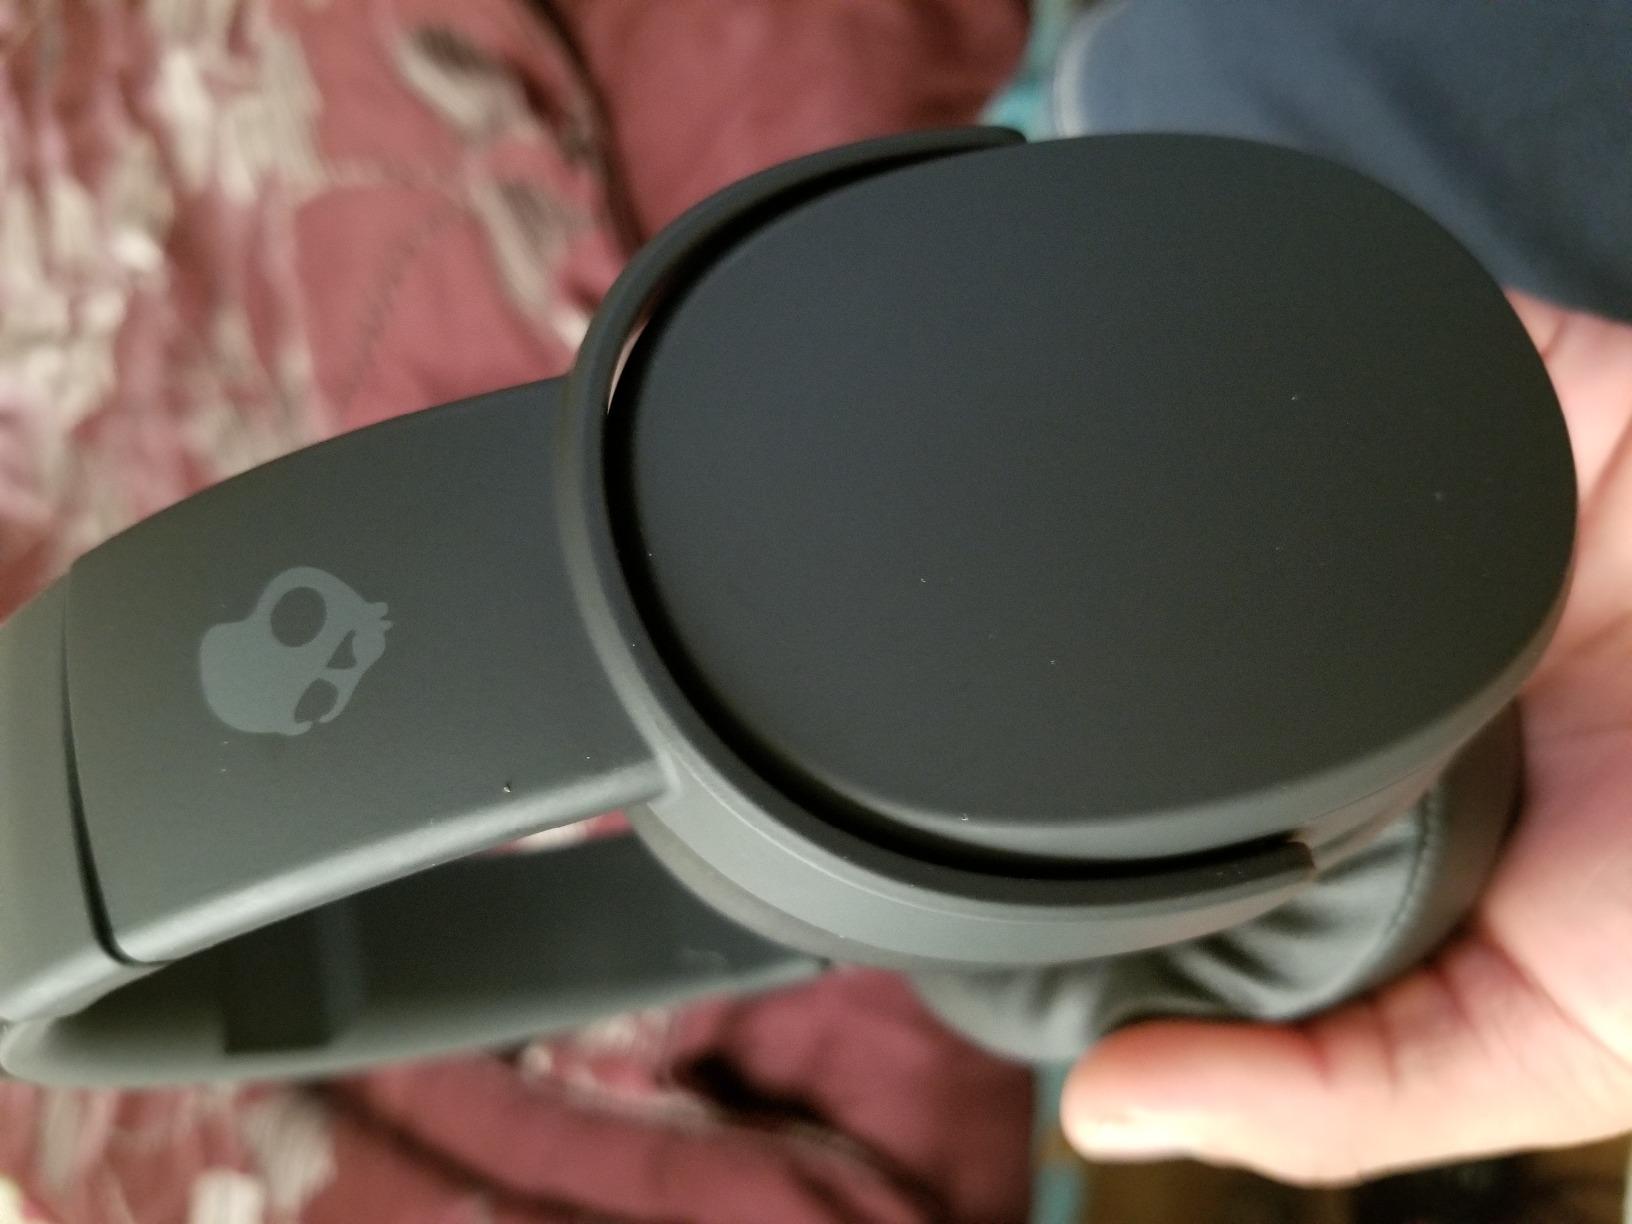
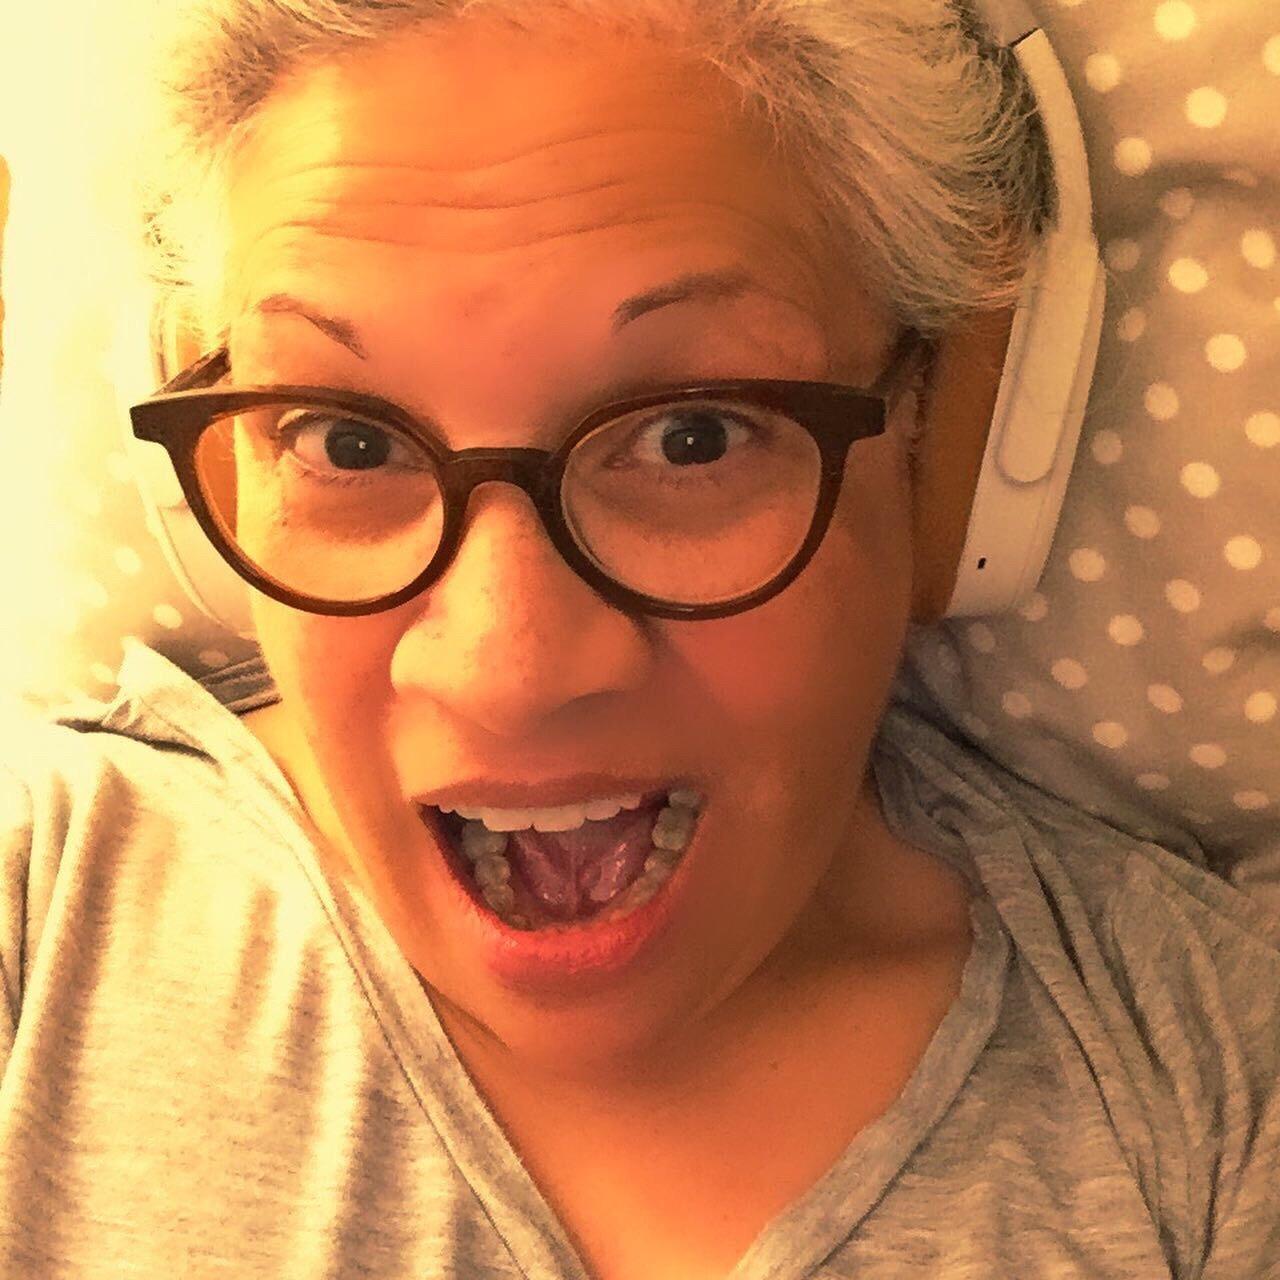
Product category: headphones
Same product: no